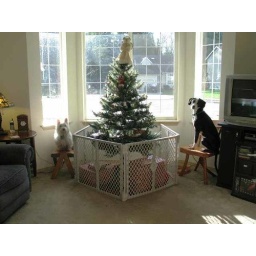
Our first attempt at a tree with presents and puppies in the front window of the Maple Valley house.